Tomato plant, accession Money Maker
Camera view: bottom (45 deg); turntable rotation: 180 degrees
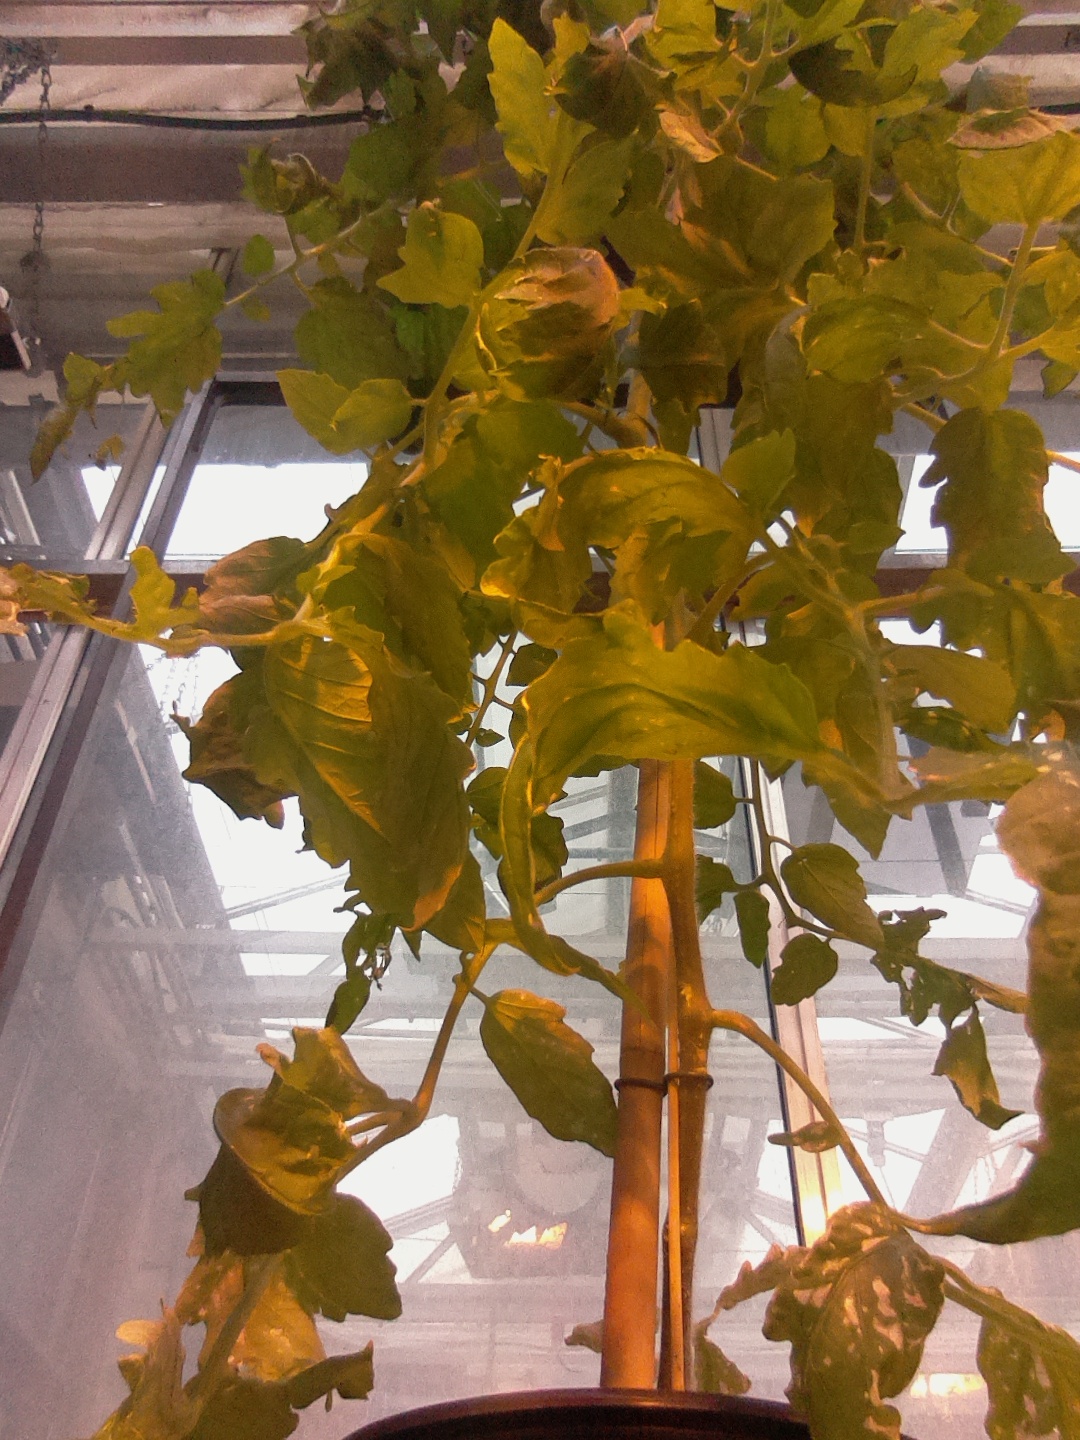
BBCH growth stage 68: Full flowering, 80%-90% of flowers open, more petals falling